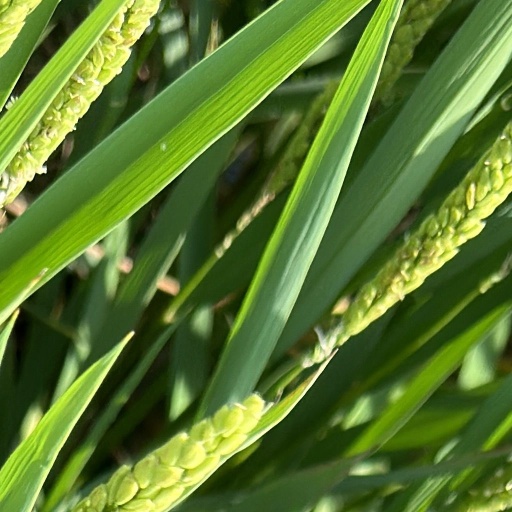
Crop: rice